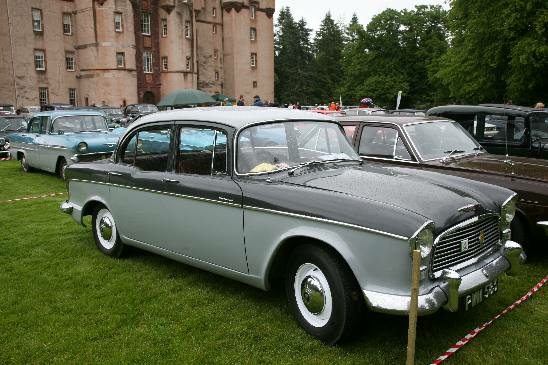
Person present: No